Tumbledown (2015 film)

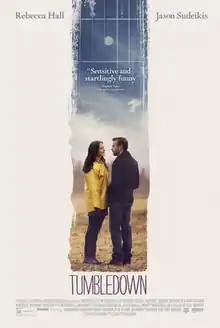
Theatrical release poster

Tumbledown is a 2015 American romantic comedy-drama film directed by Sean Mewshaw, written by Desiree Van Til, and starring Rebecca Hall, Jason Sudeikis, Dianna Agron and Joe Manganiello. It was released on February 5, 2016, by Starz Digital.